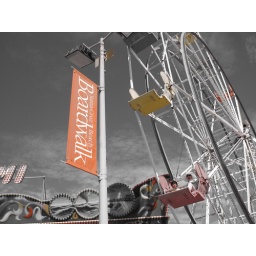
That's KC and her son in the pink chair...